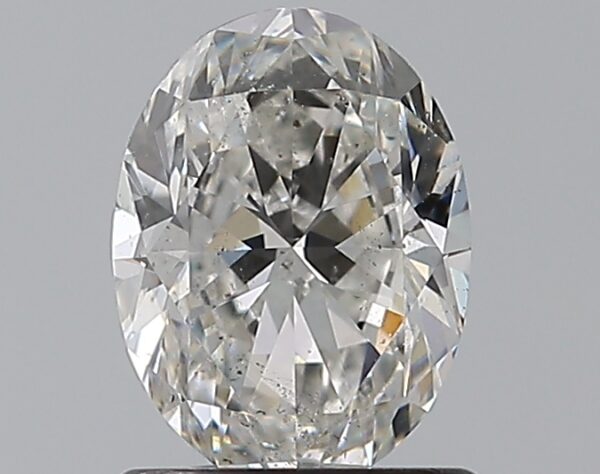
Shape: oval
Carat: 1.01
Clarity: SI1
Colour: F
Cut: EX
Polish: EX
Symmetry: VG
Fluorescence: M
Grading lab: GIA
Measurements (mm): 7.41 x 5.53 x 3.53